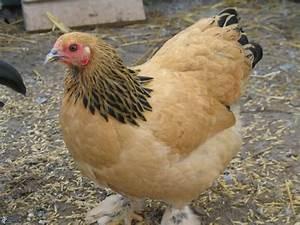
chicken